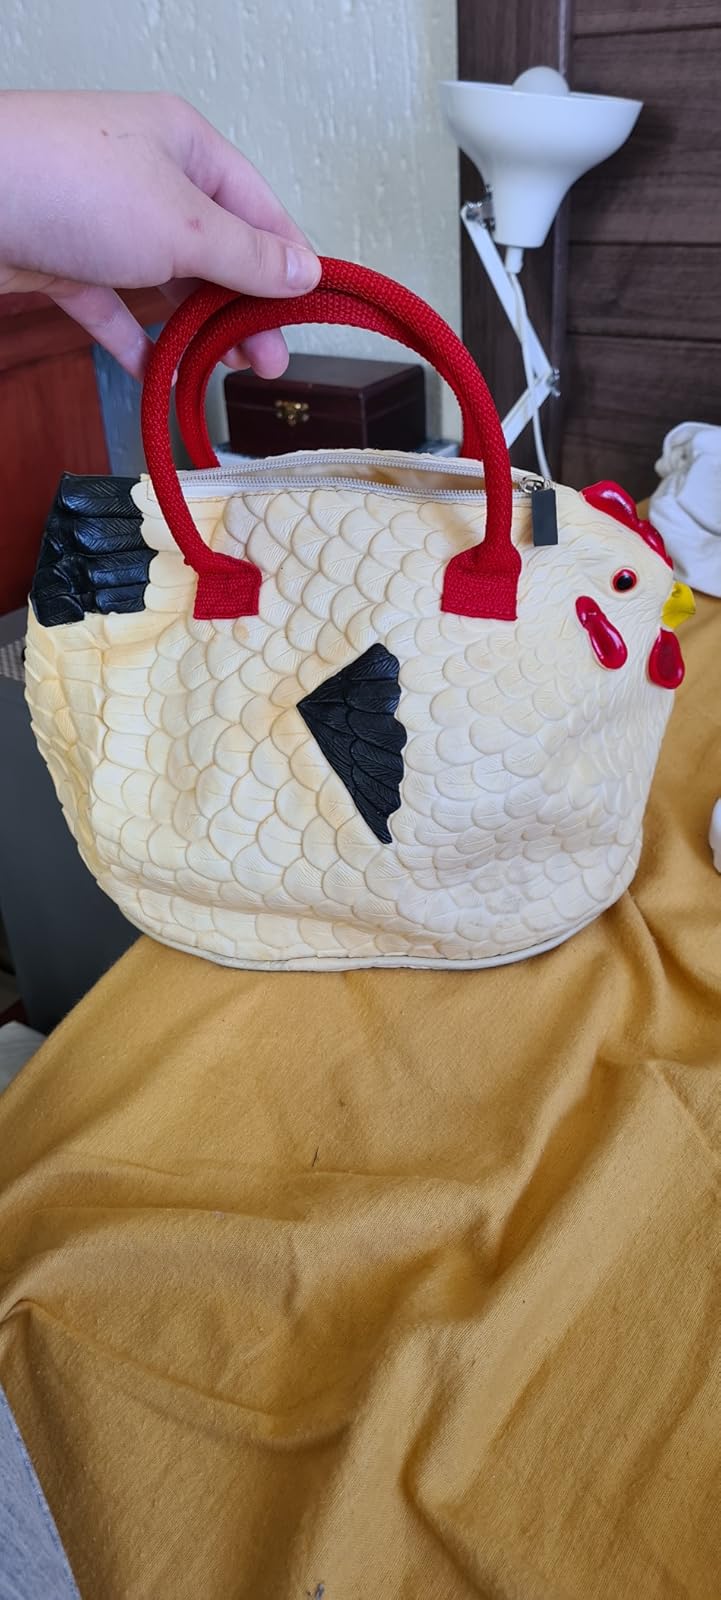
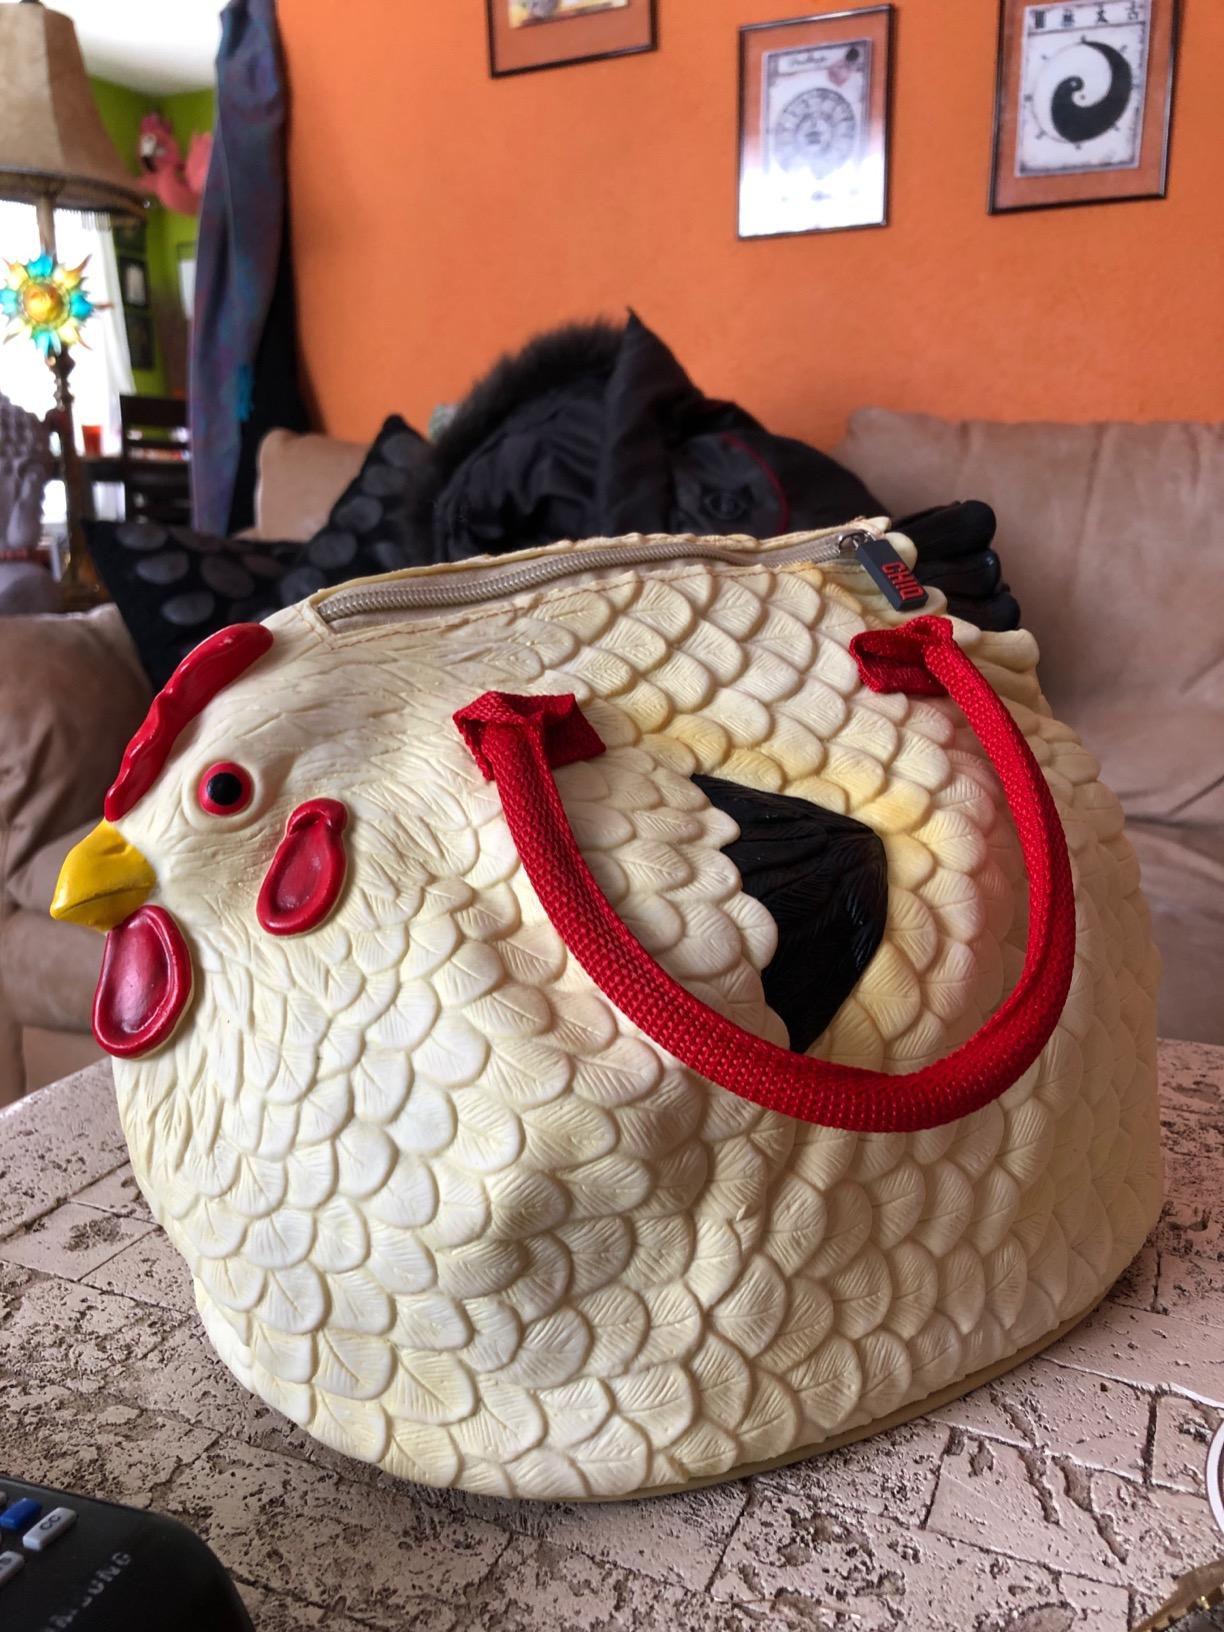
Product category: accessories_handbag
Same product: yes